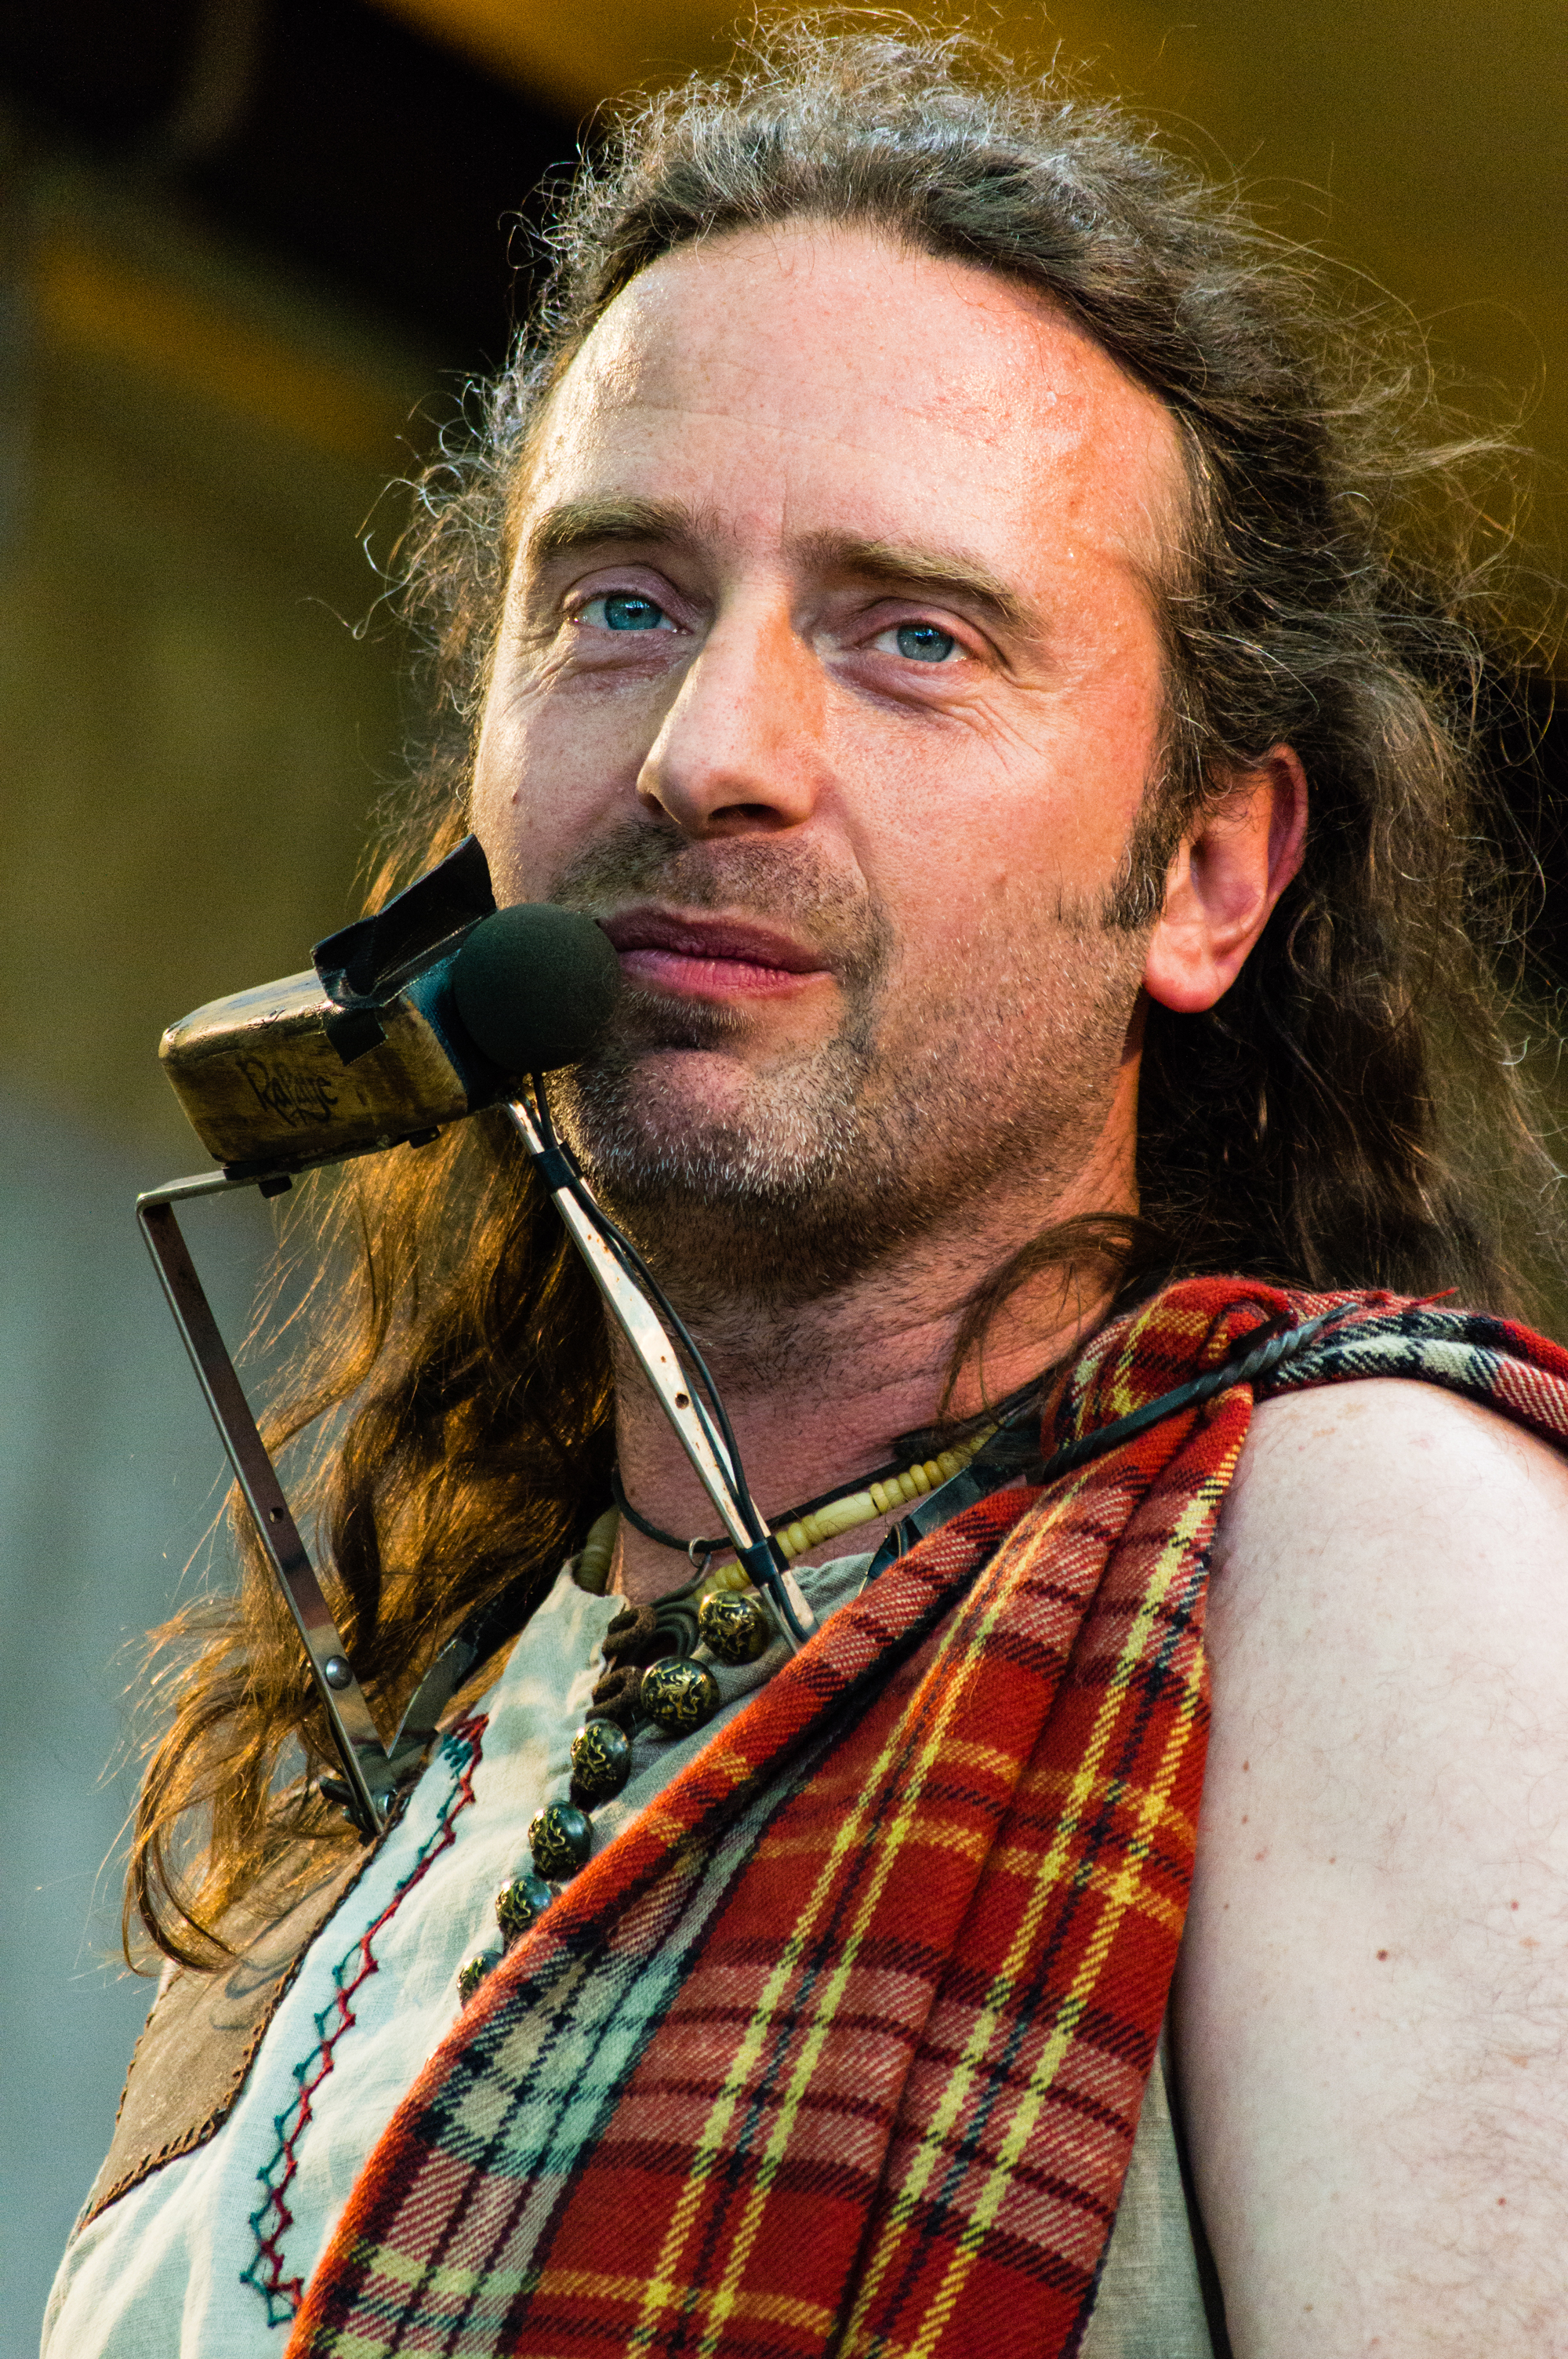
person, music, people, hair, portrait, musician, hairstyle, beard, singing, spectaculum, renaissance, fair, dortmund, phantasie, mittelalter, rapalje, singer songwriter, facial hair